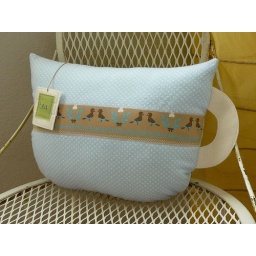
New in my shop! Tea cup pillow =)